Víctor Hugo Romero

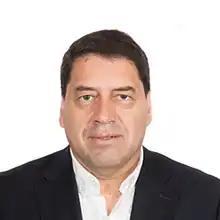

Víctor Hugo Romero is an Argentine politician who is a member of the Chamber of Deputies of Argentina.